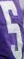
Number: 5